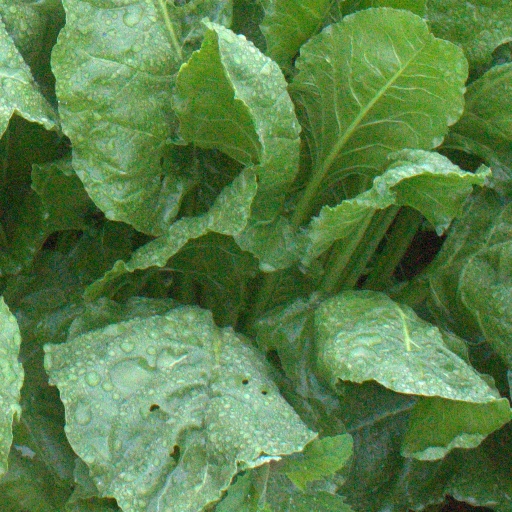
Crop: sugar beet